Hitch (film)

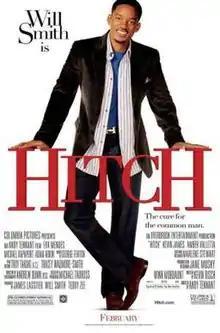
Theatrical release poster

Hitch is a 2005 American romantic comedy film directed by Andy Tennant and starring Will Smith in the title role, along with Eva Mendes, Kevin James, and Amber Valletta. The film, which was written by Kevin Bisch, features Smith as a professional matchmaker who makes a living teaching men how to woo women. Unfortunately, while helping his latest client woo the woman of his dreams, he finds out that his game does not work on the gossip columnist with whom he is smitten.